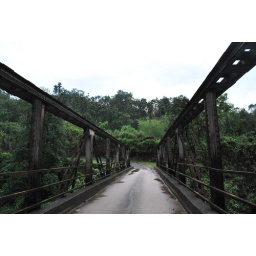
After the fog, clouds and rains, right before entering Mawlynnong..we stopped over at this bridge with a beautiful view.